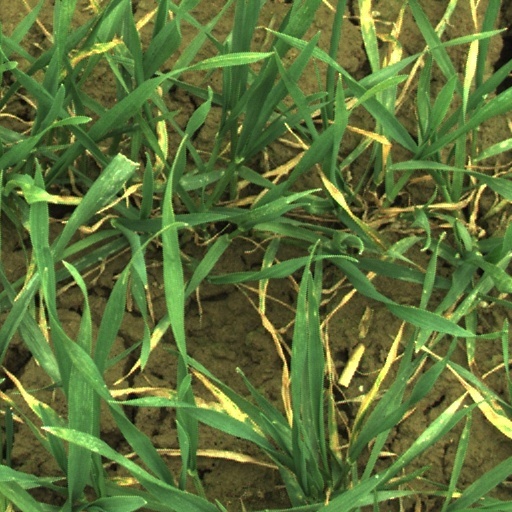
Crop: wheat